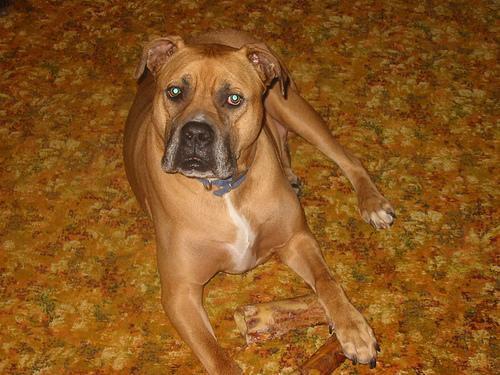
bull_mastiff